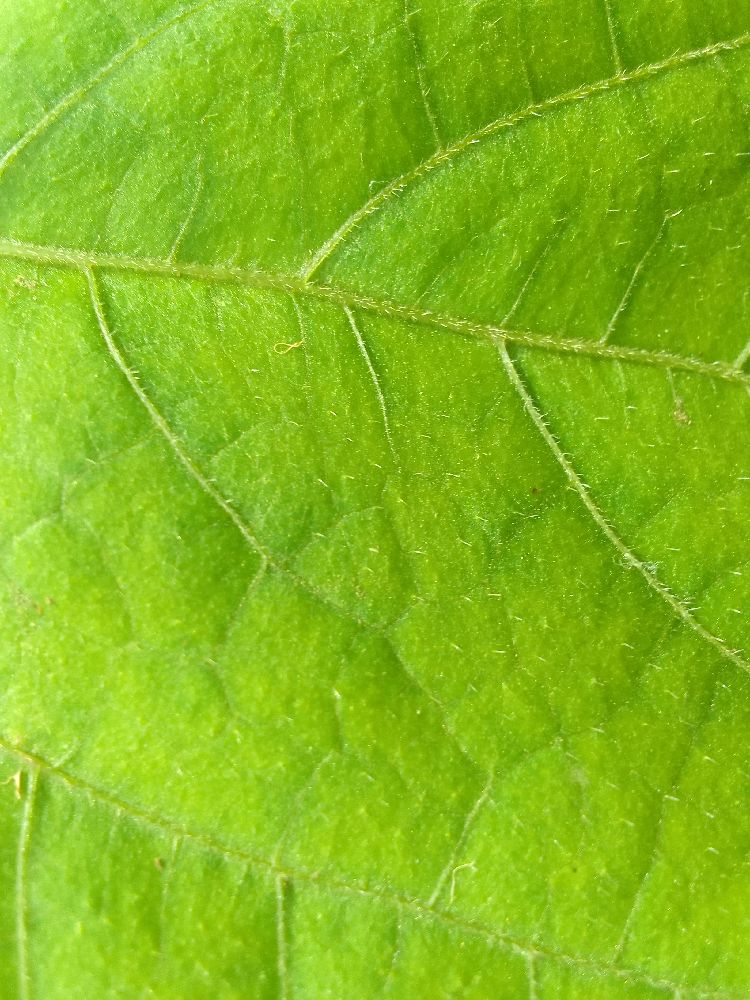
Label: healthy